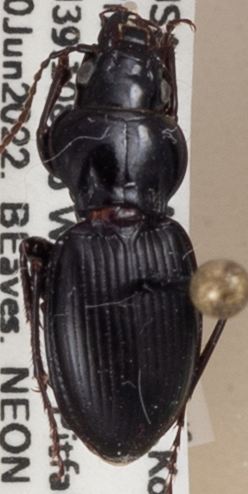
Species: Cyclotrachelus substriatus
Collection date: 2022-06-20
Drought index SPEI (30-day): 0.484
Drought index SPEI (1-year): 0.058
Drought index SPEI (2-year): -0.06